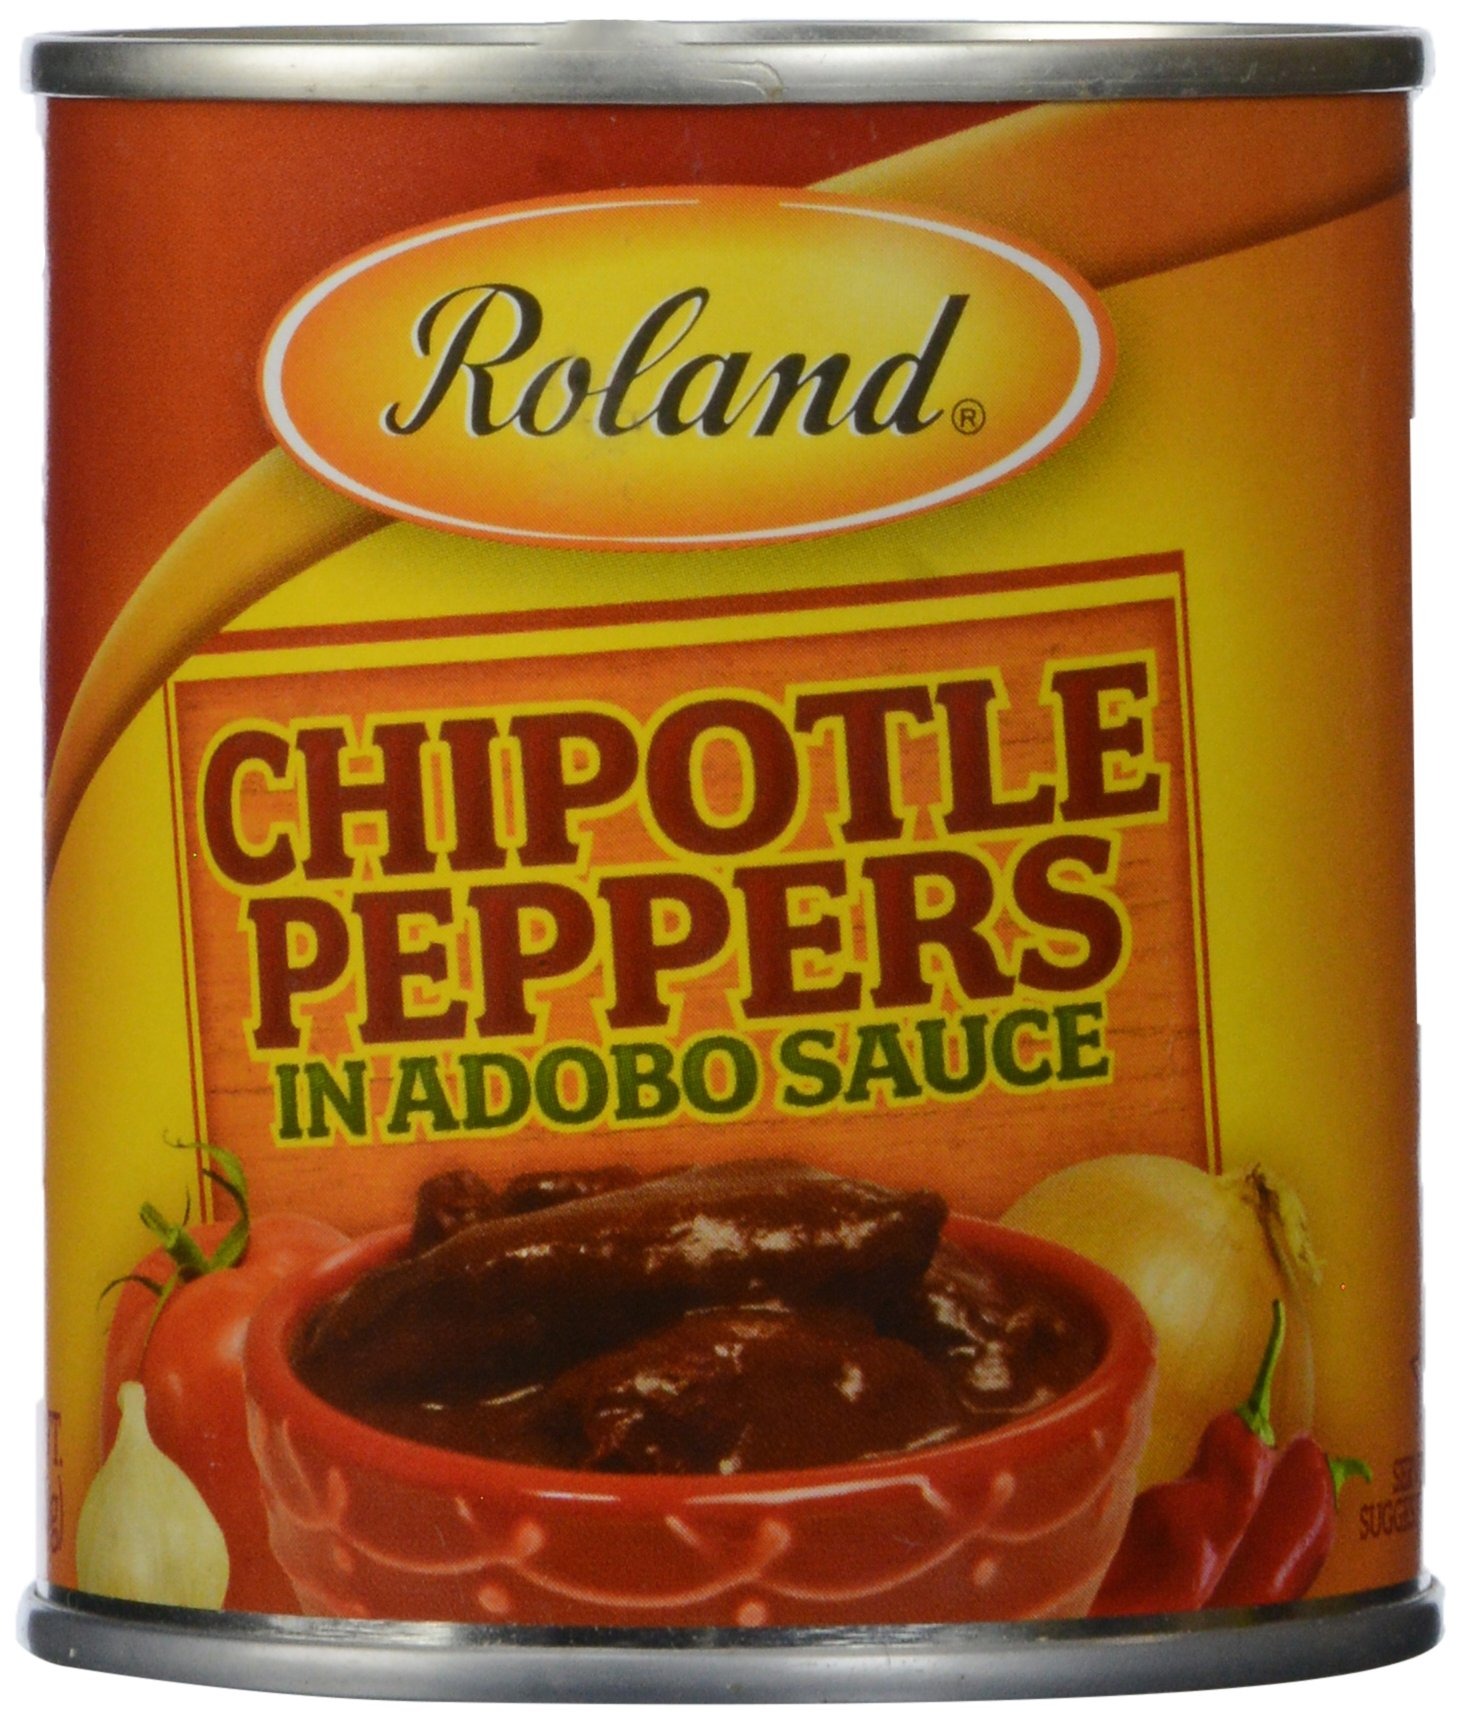
Item Name: Roland Pepper Chipotle Adobo Sc, 7 oz
Bullet Point 1: Product of Mexico
Bullet Point 2: Pleasant smoked aroma and delicious smoked flavor
Bullet Point 3: Add to stews and sauces
Product Description: Roland Chipotle Peppers in Adobo Sauce. Chipotle is a vine ripened red jalapeno pepper that has been smoked and completely dried. They have a pleasant smoked aroma and delicious smoked flavor. This item comes canned in adobo sauce. It has a wrinkled, dark brown skin and a smoky-sweet almost chocolaty flavor. Chipotles have been a favorite in Mexican cuisine for hundrerds of years and are generally added to stews and sauces. Kosher K Ingredients: Chipotle Peppers, Tomato Paste, Water, Vinegar, Onions, Sugar, Salt, Garlic and Spices. Nutritional Information: Serving Size 2 Tbsp. (31g), Servings per container about 6, Calories 30, Calories from Fat 5, Total Fat 1g, Saturated Fat 0g, Trans Fat 0g, Cholesterol 0mg, Sodium 260mg, Total Carb. 5g, Fiber 1g, Sugars 2g, Protein 1g.
Value: 7.0
Unit: Ounce

Price: 10.5